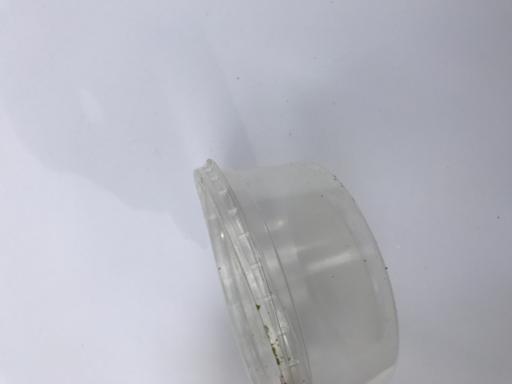
Waste category: plastic